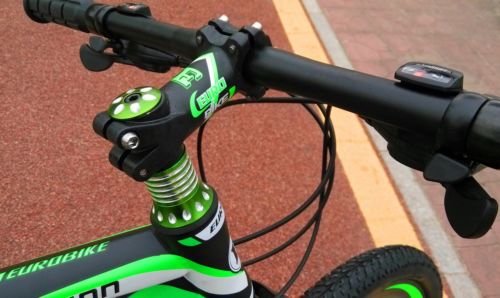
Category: bicycle